USS Lewis B. Puller (ESB-3)

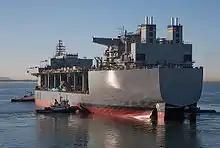
Post-launch (6 November 2014)

The United States Navy ordered T-ESB-3 in February 2012 as part of the Fiscal Year 2013 appropriation for the U.S. Department of Defense via the National Defense Sealift Fund (NDSF).